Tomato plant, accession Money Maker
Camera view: tilt-top (135 deg); turntable rotation: 0 degrees
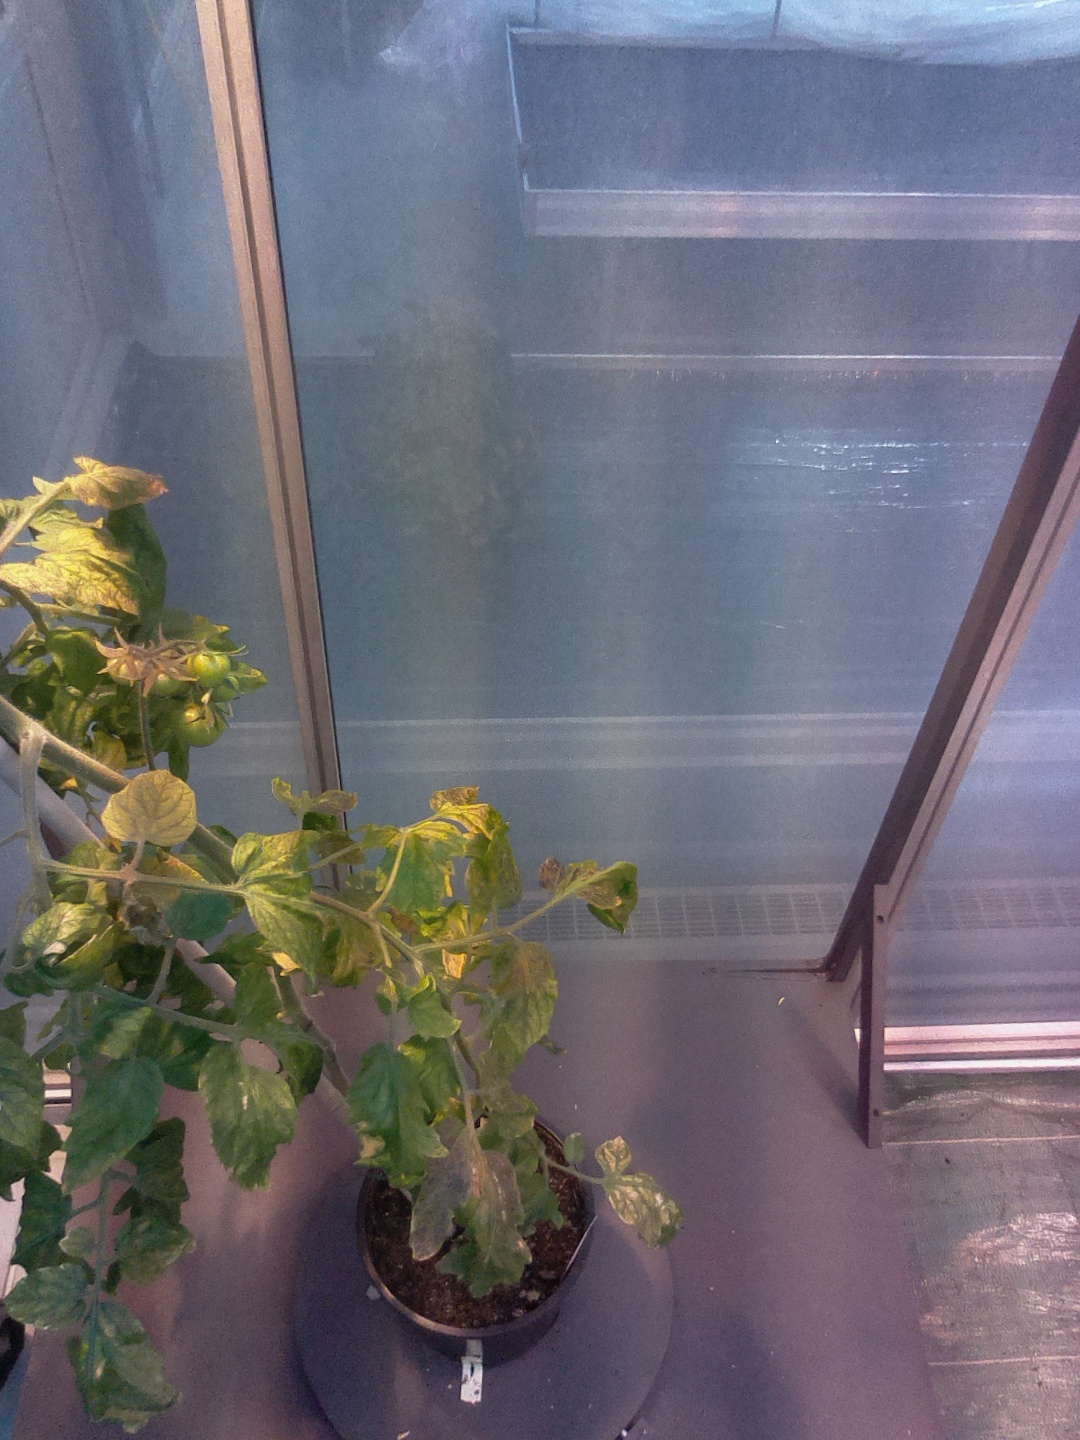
BBCH growth stage 74: 40%-50% of final fruit size